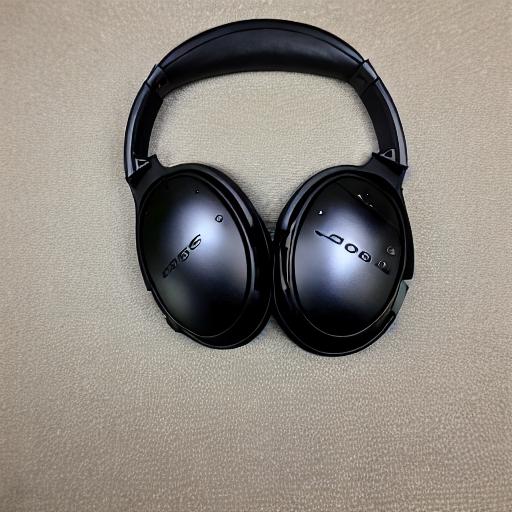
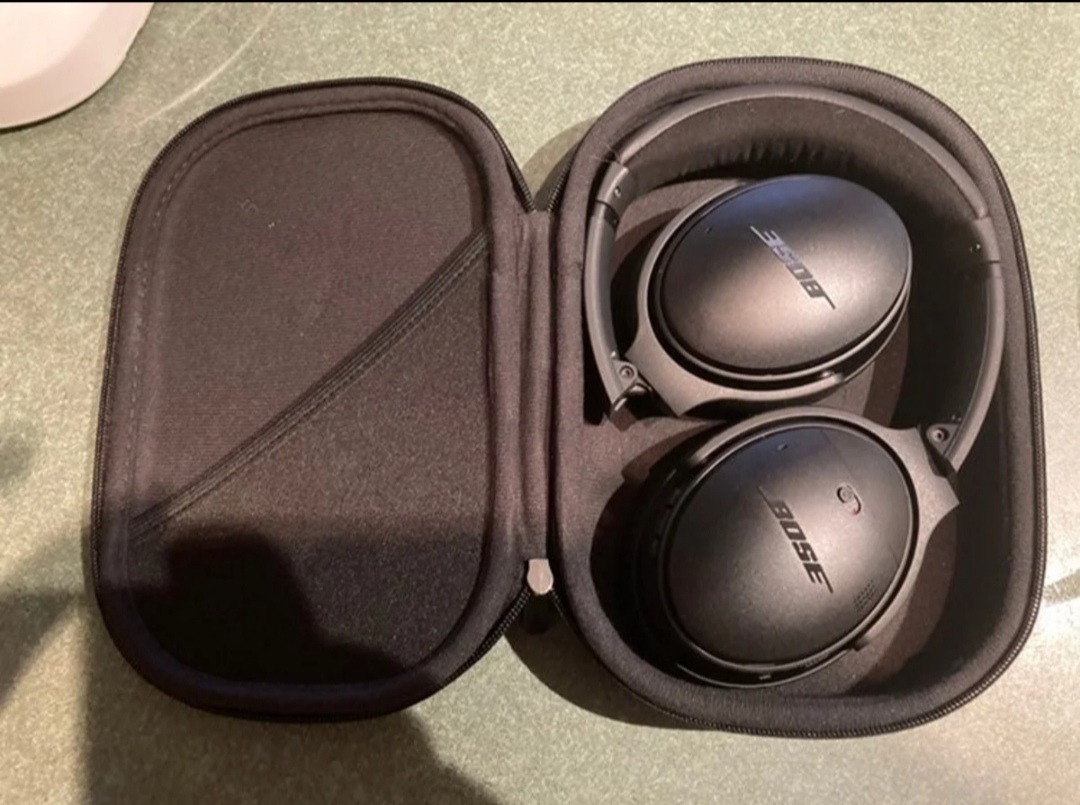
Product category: headphones
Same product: no